Ryan Reed

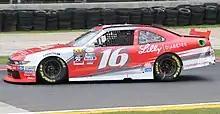
Reed's No. 16 at Road America in 2016

In 2013, Reed joined Roush Fenway Racing in the Nationwide Series, driving No. 16 Ford Mustang, and running various races during the 2013 season with Eli Lilly and Company and the American Diabetes Association's Drive to Stop Diabetes campaign as a sponsor. Reed made his Nationwide debut in the ToyotaCare 250 at Richmond International Raceway, finishing 16th. Reed ran six races during the season, recording his first top-ten after finishing 9th in the Virginia 529 College Savings 250 at Richmond. On October 11, 2013, Roush Fenway Racing announced that Reed would run the No. 16 in the 2014 NASCAR Nationwide Series season full-time, with Lilly Diabetes and the ADA sponsoring full-time. The sponsorship has been reported to be worth $5 million annually.